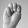
ASL letter: M